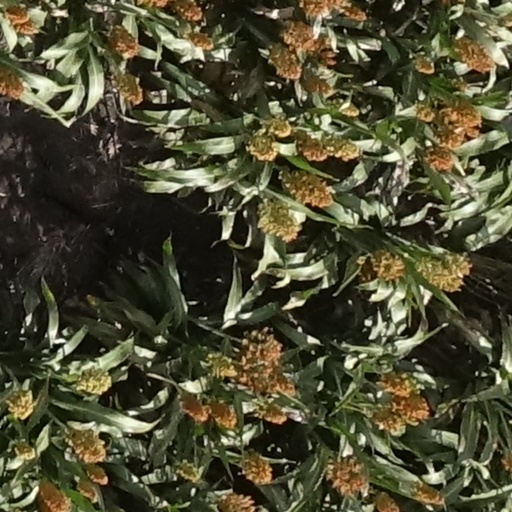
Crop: sorghum